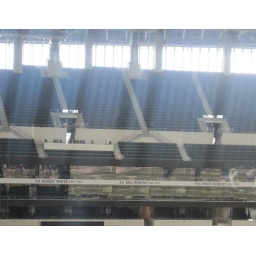
One underground - where people have parties below field level, then move up to seats near the front.